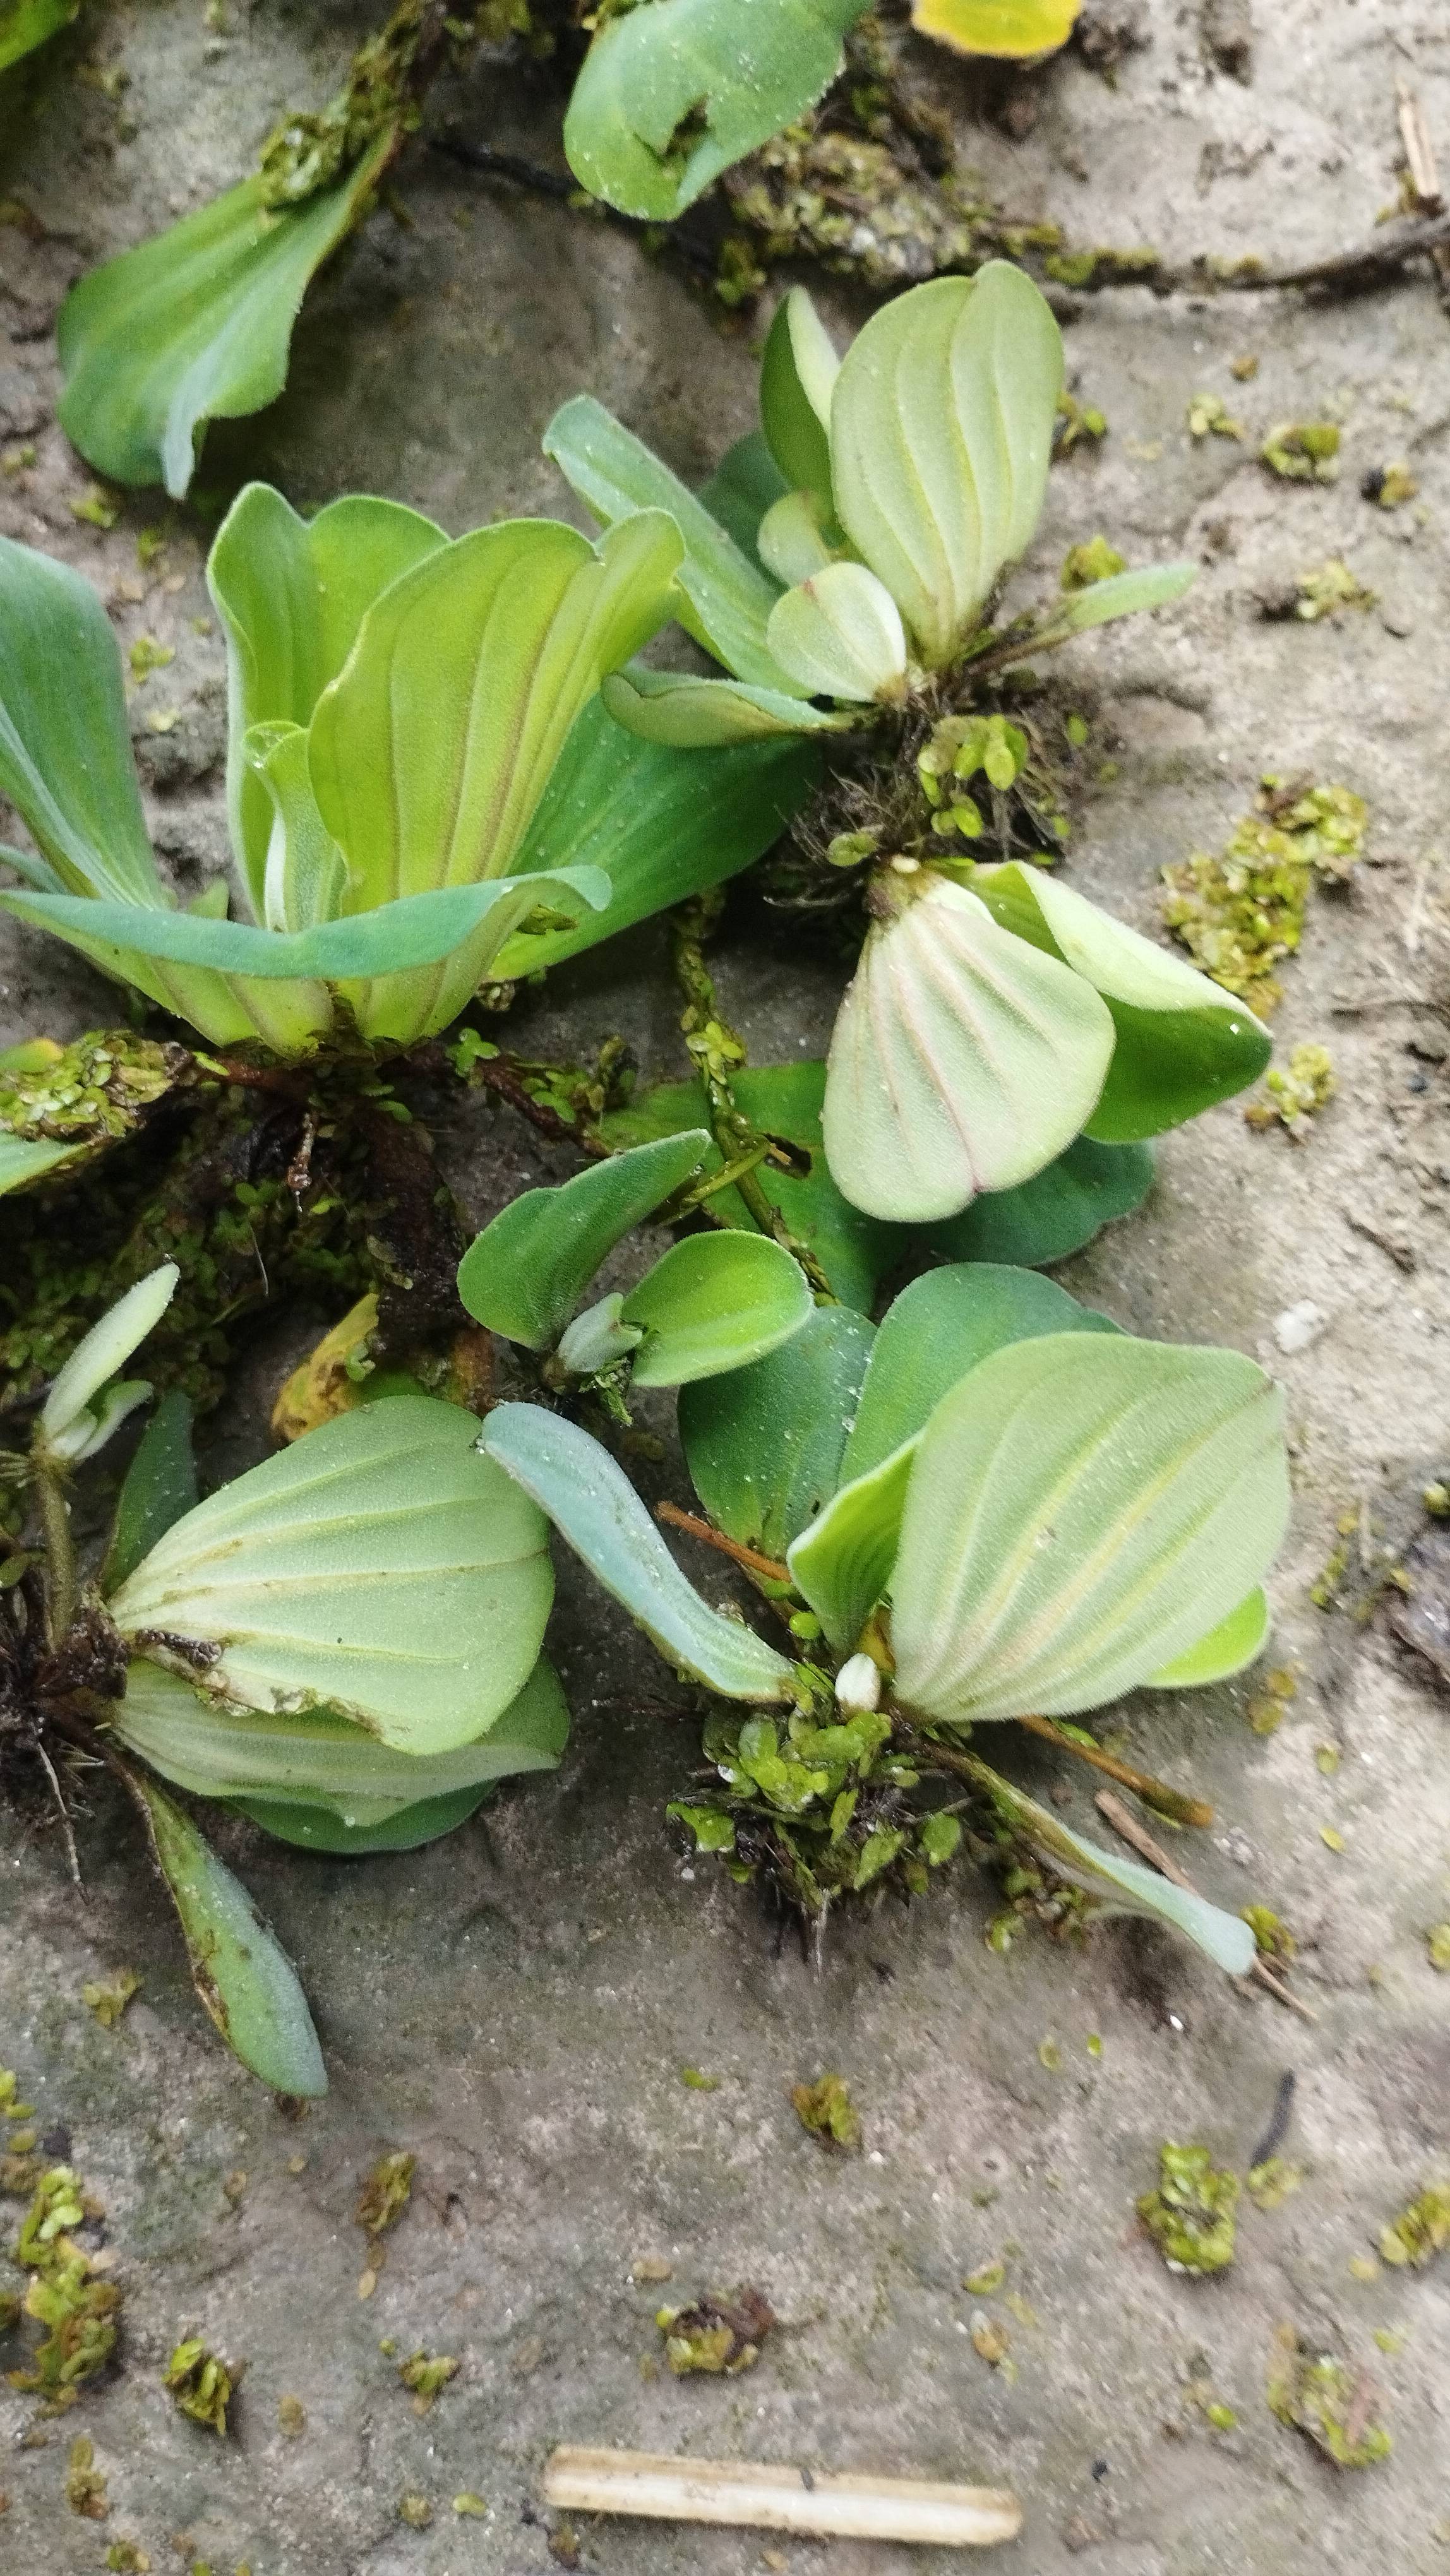
Species: Water Lettuce (Pistia stratiotes)